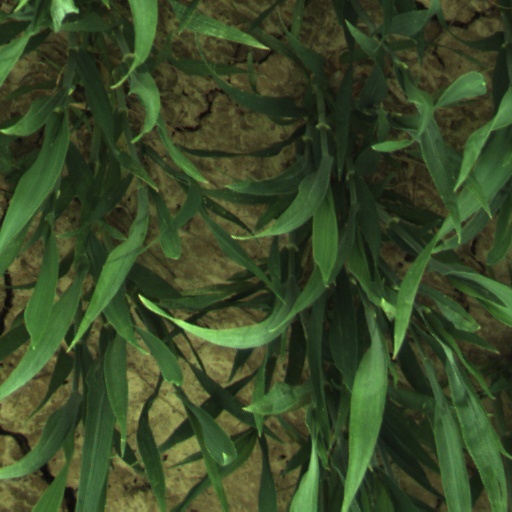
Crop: wheat